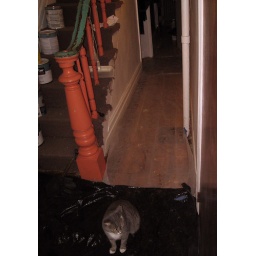
Note plastic on floor to enclose sticky adhesive crap all over plywood